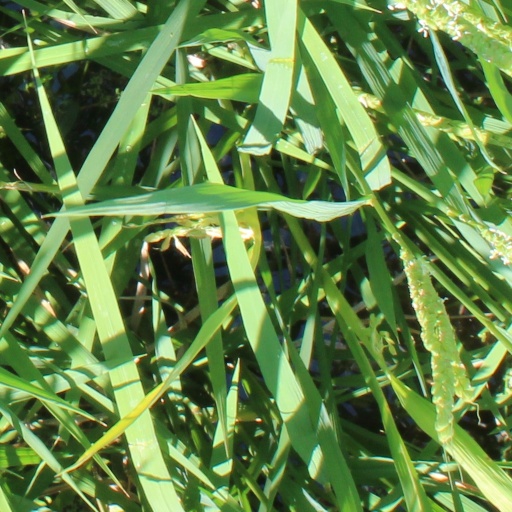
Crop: rice